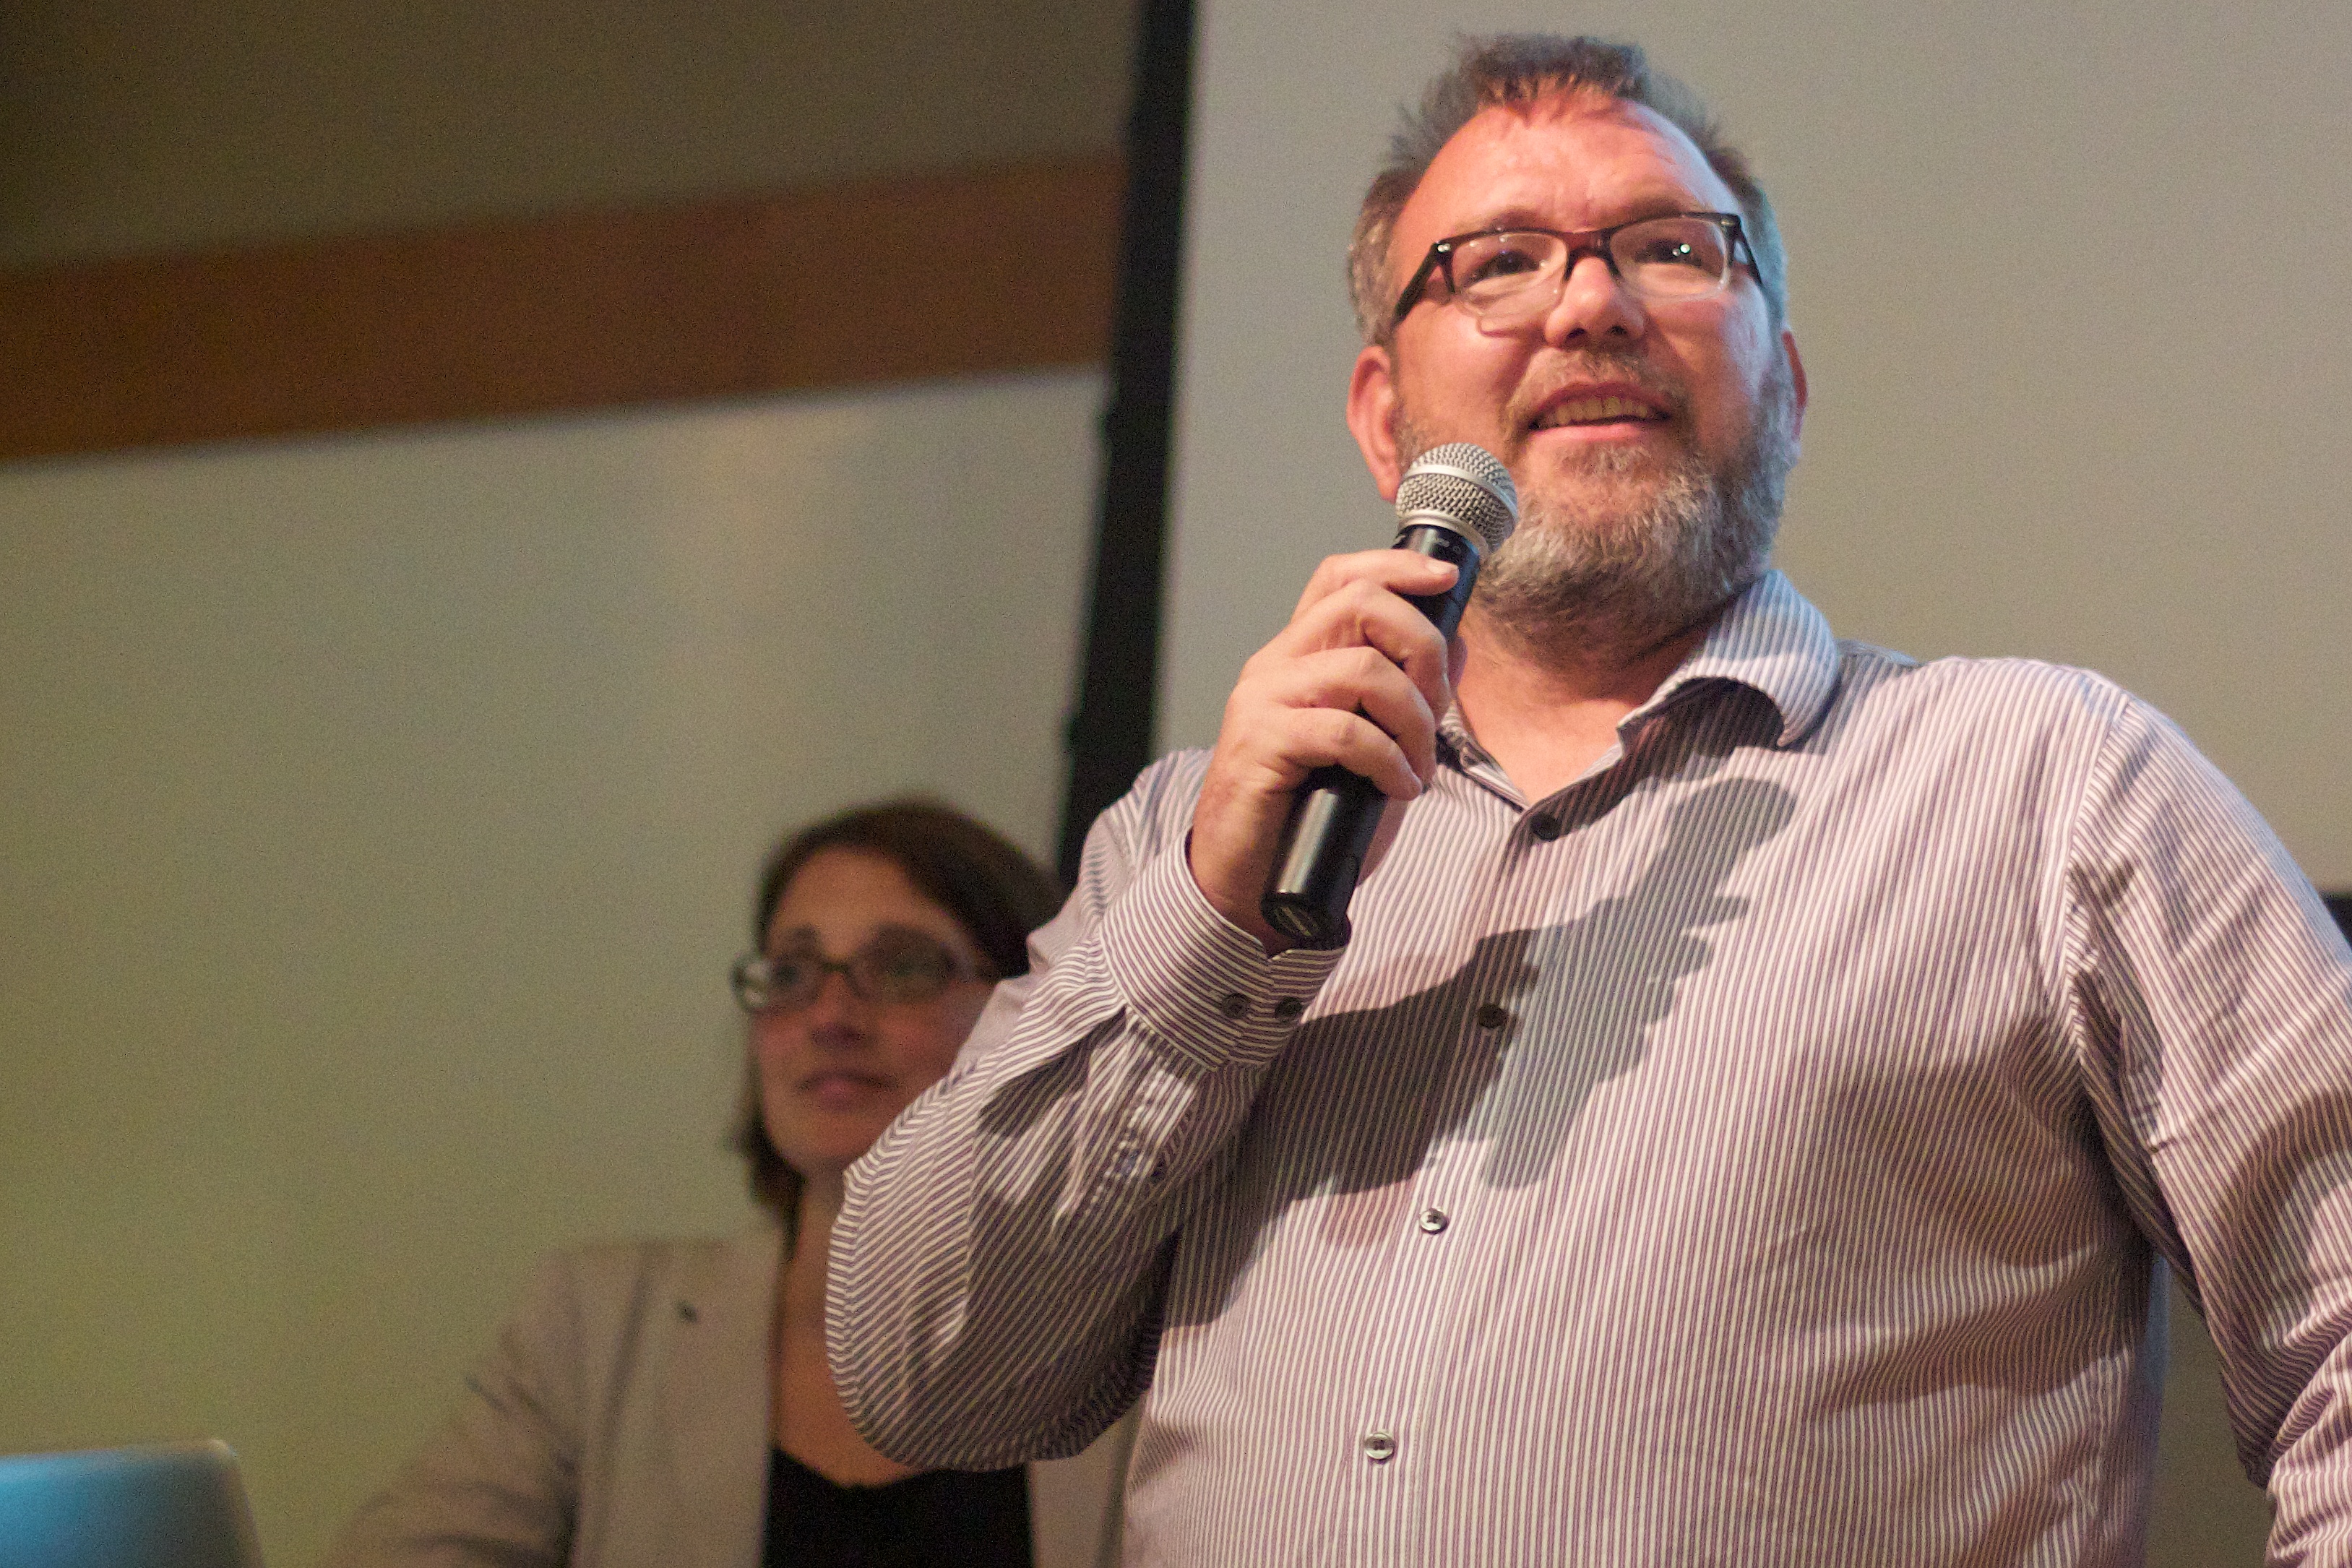
person, singing, umwfa12, facial hair